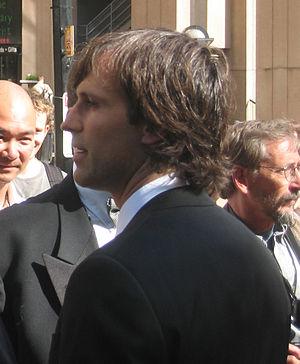
La saison 2006-2007 des Ducks d'Anaheim est la 13ᵉ saison de hockey sur glace jouée par la franchise dans la Ligue nationale de hockey. Après avoir été éliminés en finale d'association en 2005-2006 et à la suite de la vente de l'équipe par la Walt Disney Company à Henry et Susan Samueli, les Mighty Ducks changent de nom et de maillots pour devenir les Ducks. Ils réalisent le meilleur départ de l'histoire de la LNH en marquant au moins un point pendant seize matchs consécutifs. Leurs résultats suivants sont en dents de scie, puis s'améliorent vers la fin de la saison régulière. Les Ducks terminent à la première place de leur division et au second rang de leur association derrière les Red Wings de Détroit.